Christianity among the Mongols

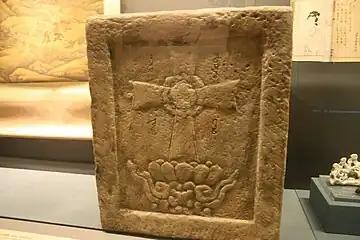
Chinese stone inscription of a Nestorian Christian Cross from Cross Temple, Fangshan in Beijing (then called Dadu, or Khanbaliq), Yuan dynasty

The type of Christianity which the Mongols practiced was an Eastern Syriac form, which had an independent hierarchy from Western doctrine since the Nestorian Schism in the 5th century. Over the centuries, much of Europe had become unaware that there were any Christians in central Asia and beyond, except for vague legends of a Prester John, a Christian king from the East who many hoped would come to help with the Crusades and the fight for the Holy Land. Even after contacts were re-established, there were still Western missionaries who proceeded eastward, to try and convert the Mongols to Roman Catholicism, away from what was regarded as heretical Nestorianism. Some contacts were with the capital of the Mongols, first in Karakorum and then Khanbaliq (Beijing) in Mongol-conquered China. A larger number of contacts were with the closest of the Mongol states, the Ilkhanate in what today is Iran, Iraq, and Syria.